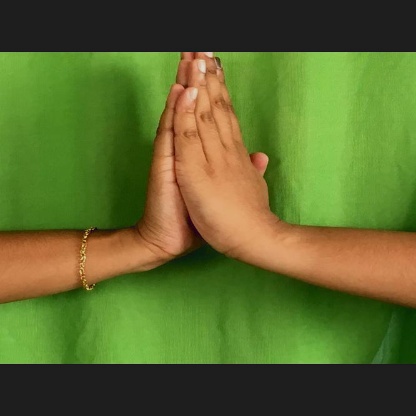
Mudra: Anjali